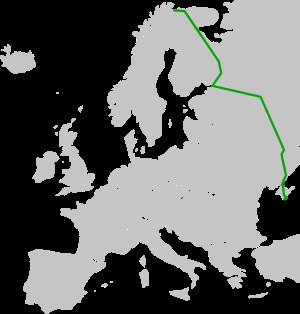
Europavej E105
E105's rute
E105 er en europavej der begynder i Kirkenes i Norge og ender i Jalta i Ukraine. Undervejs går den blandt andet gennem: Murmansk, Petrozavodsk, Sankt Petersborg, Moskva og Orjol i Rusland; Kharkiv, Simferopol og Alushta i Ukraine.